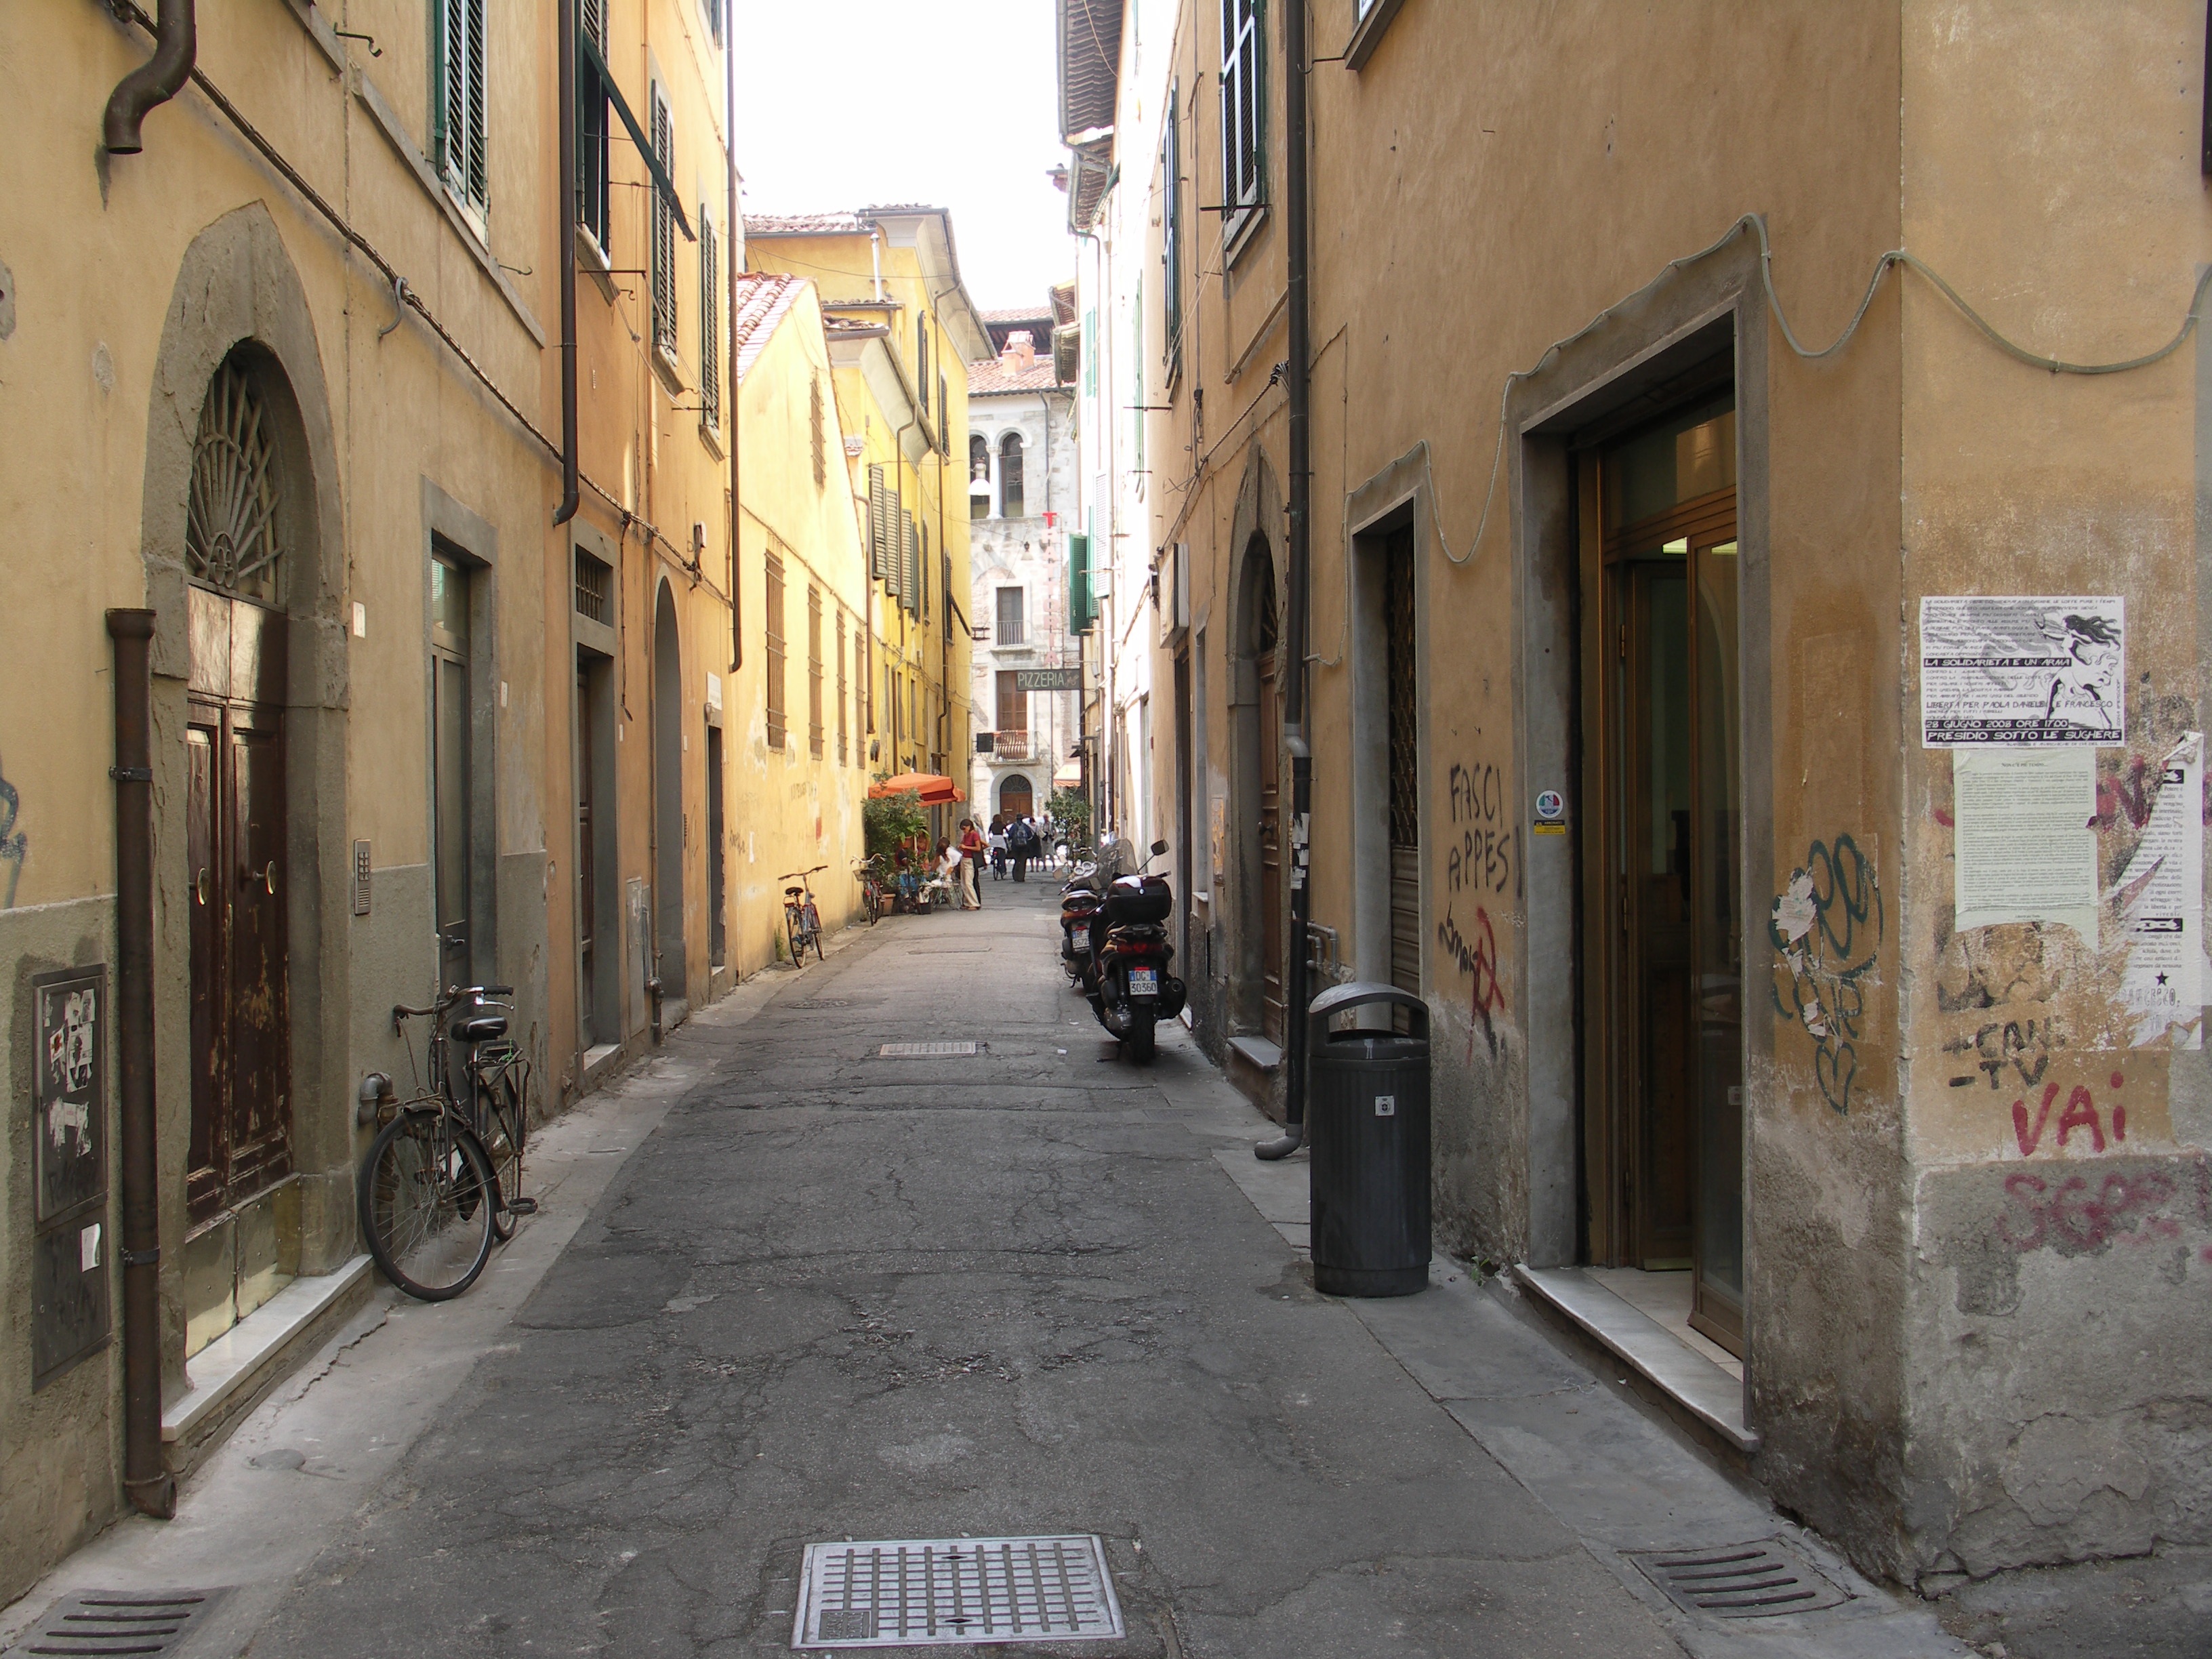
road, street, town, alley, city, italy, tuscany, facade, lane, infrastructure, neighbourhood, urban area, ancient history, human settlement, nonbuilding structure, montaione